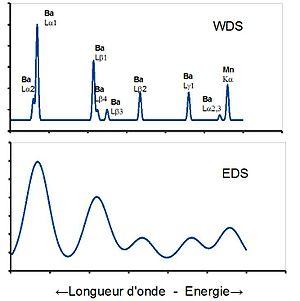
La spectrométrie de fluorescence des rayons X est une technique d'analyse chimique utilisant une propriété physique de la matière, la fluorescence de rayons X.